Dean of Derby

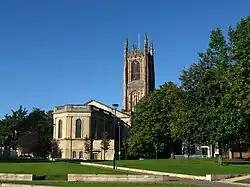
Derby Cathedral, England

The Dean of Derby is the head ("primus inter pares" – first among equals) and chair of the chapter of canons, the ruling body of Derby Cathedral. The dean and chapter are based at the "Cathedral Church of All Saints" in Derby. Before 2000 the post was designated as a provost, which was then the equivalent of a dean at most English cathedrals. The cathedral is the mother church of the Diocese of Derby of the Church of England and seat of the Bishop of Derby.